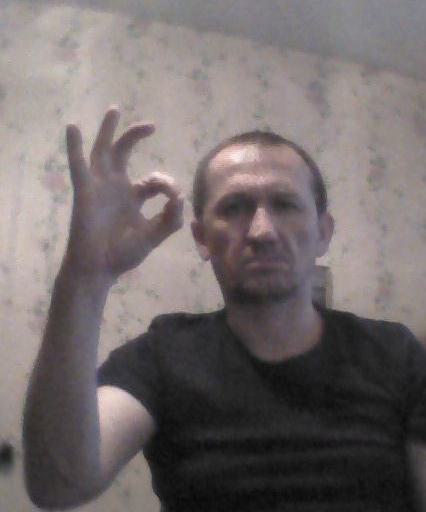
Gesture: ok